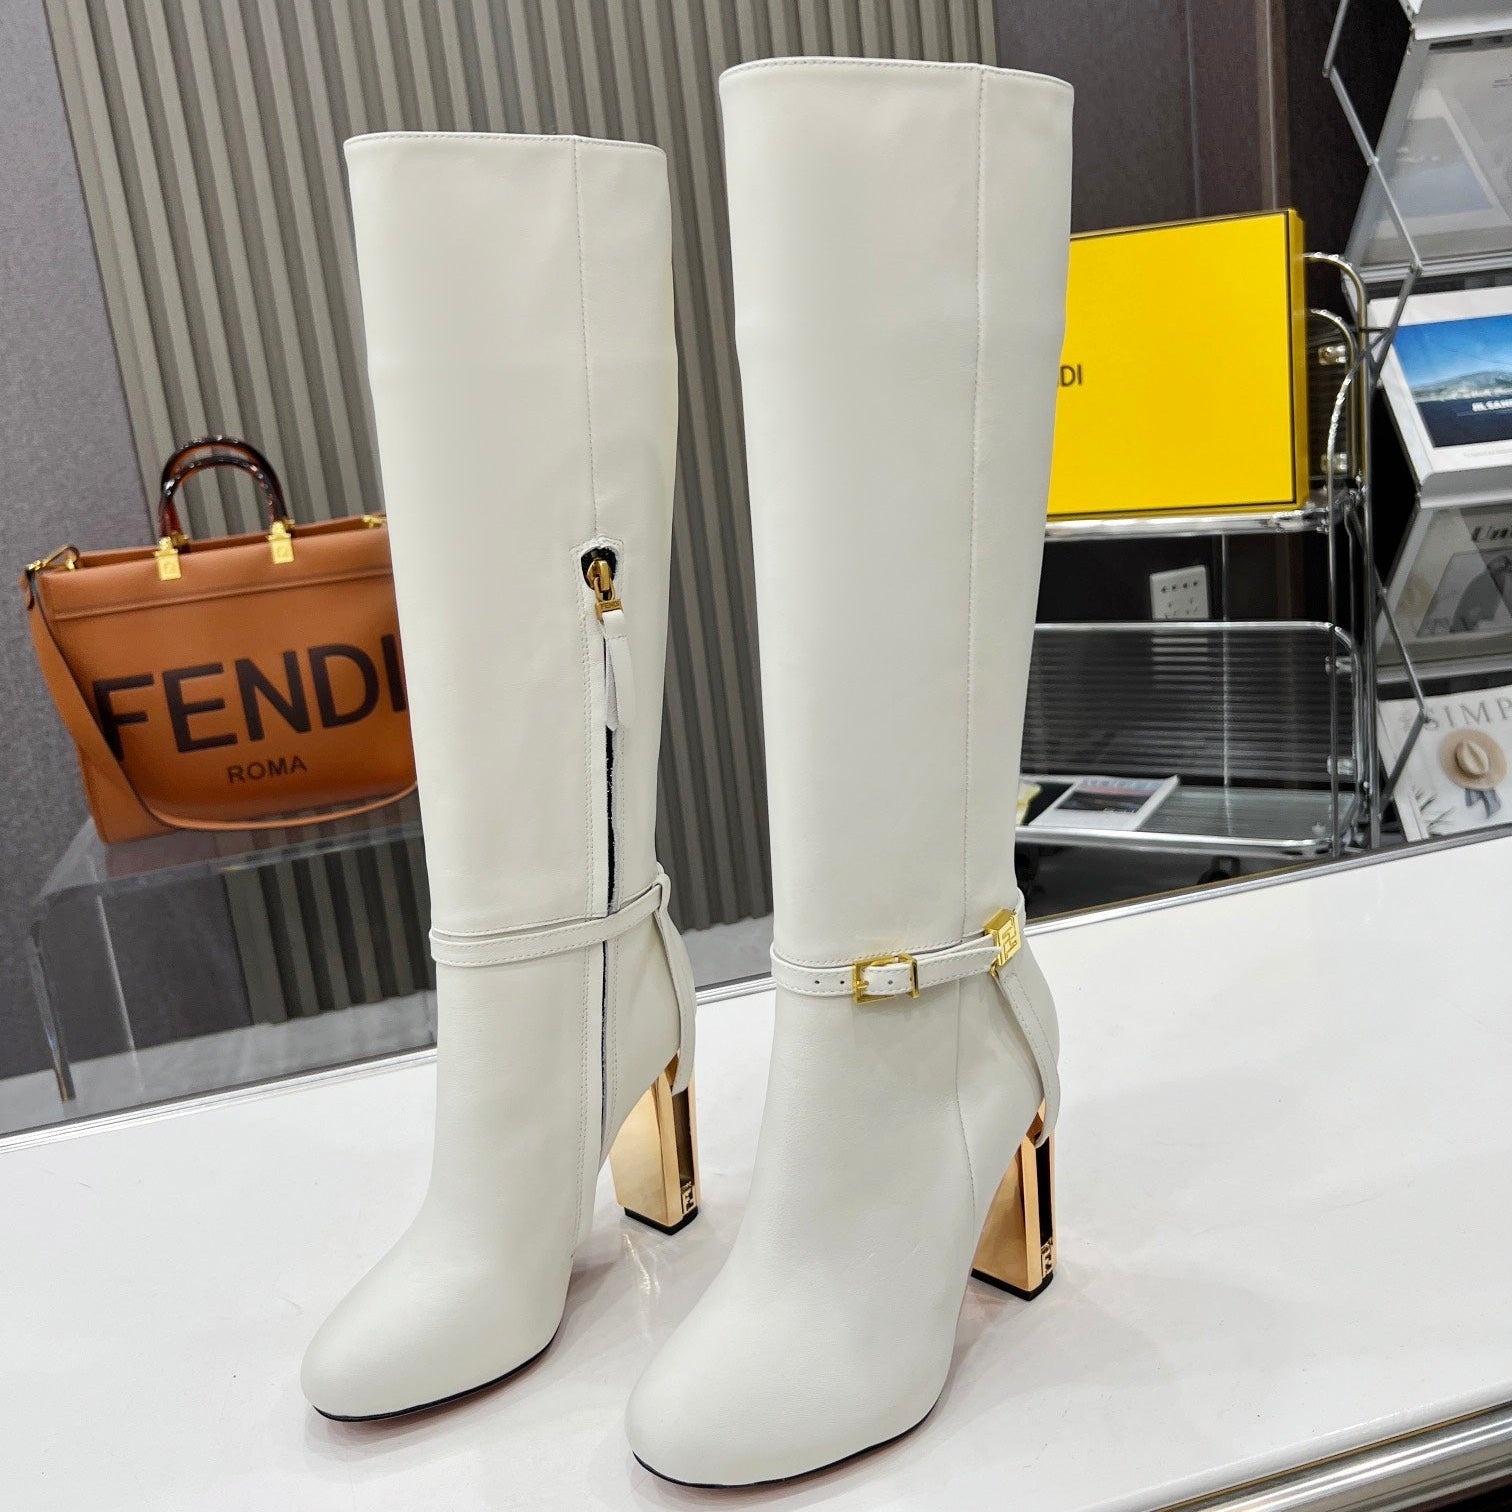
FENDI knee boots high heel white cowhide 521210
DESCRIPTION • Color: white • Material: Cowhide • Size: 34-40 • High hell : 10cm • The products are 1:1 copies of the original version and they are the same from every detail. • After receiving the products, if the customer is not satisfied or has a problem with a manufacturer defect, they can be refunded and exchanged within 1 month. • Support return and exchange in 1 month if the product is defective or the customer is not satisfied with the product. ✈️ Shipping Time ( Click Here ) Suggested Size
Brand: fendi shoe
Category: Apparel & Accessories > Shoes > Boots